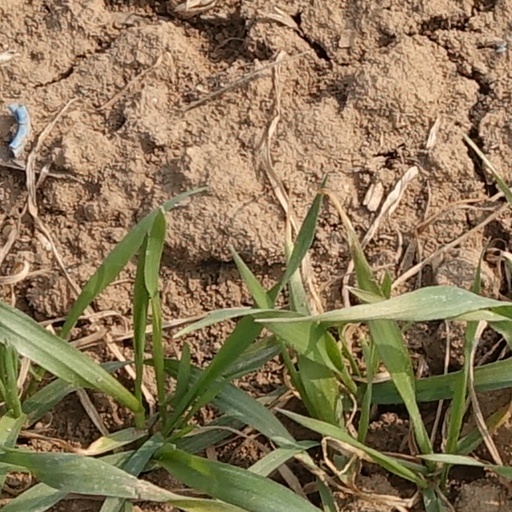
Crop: wheat